Martin Bowes

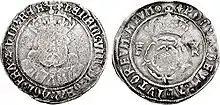
Debased testoon 1544–1547

Bowes emerged strongly in the reform of the Mint. He was promoted to under-treasurer in March 1544, retaining control of the Tower Mint (Tower I), though a second under-treasurer, Stephen Vaughan, was also named in the indenture of May 1544 in response to the need for increasing capacity. However, Vaughan, a special Crown agent in the Low Countries, was detained by his duties there until November 1546. Therefore, in April 1545 Thomas Knight was appointed under-treasurer to manage a second Tower Mint (II), and was named with Bowes and Vaughan in the indentures of 1545–1547. Knight died in February 1548, and Vaughan then became active until his own death in 1549 (the Exchequer receiving the balance of his moneying profits from his executor John Gwynneth) when he was replaced by Sir Nicholas Throckmorton. Through these changes Bowes remained in control of what was now the "authorized" debasement of the English currency.